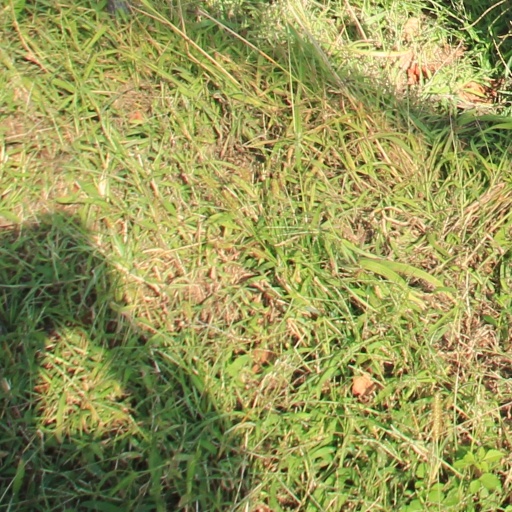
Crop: grape